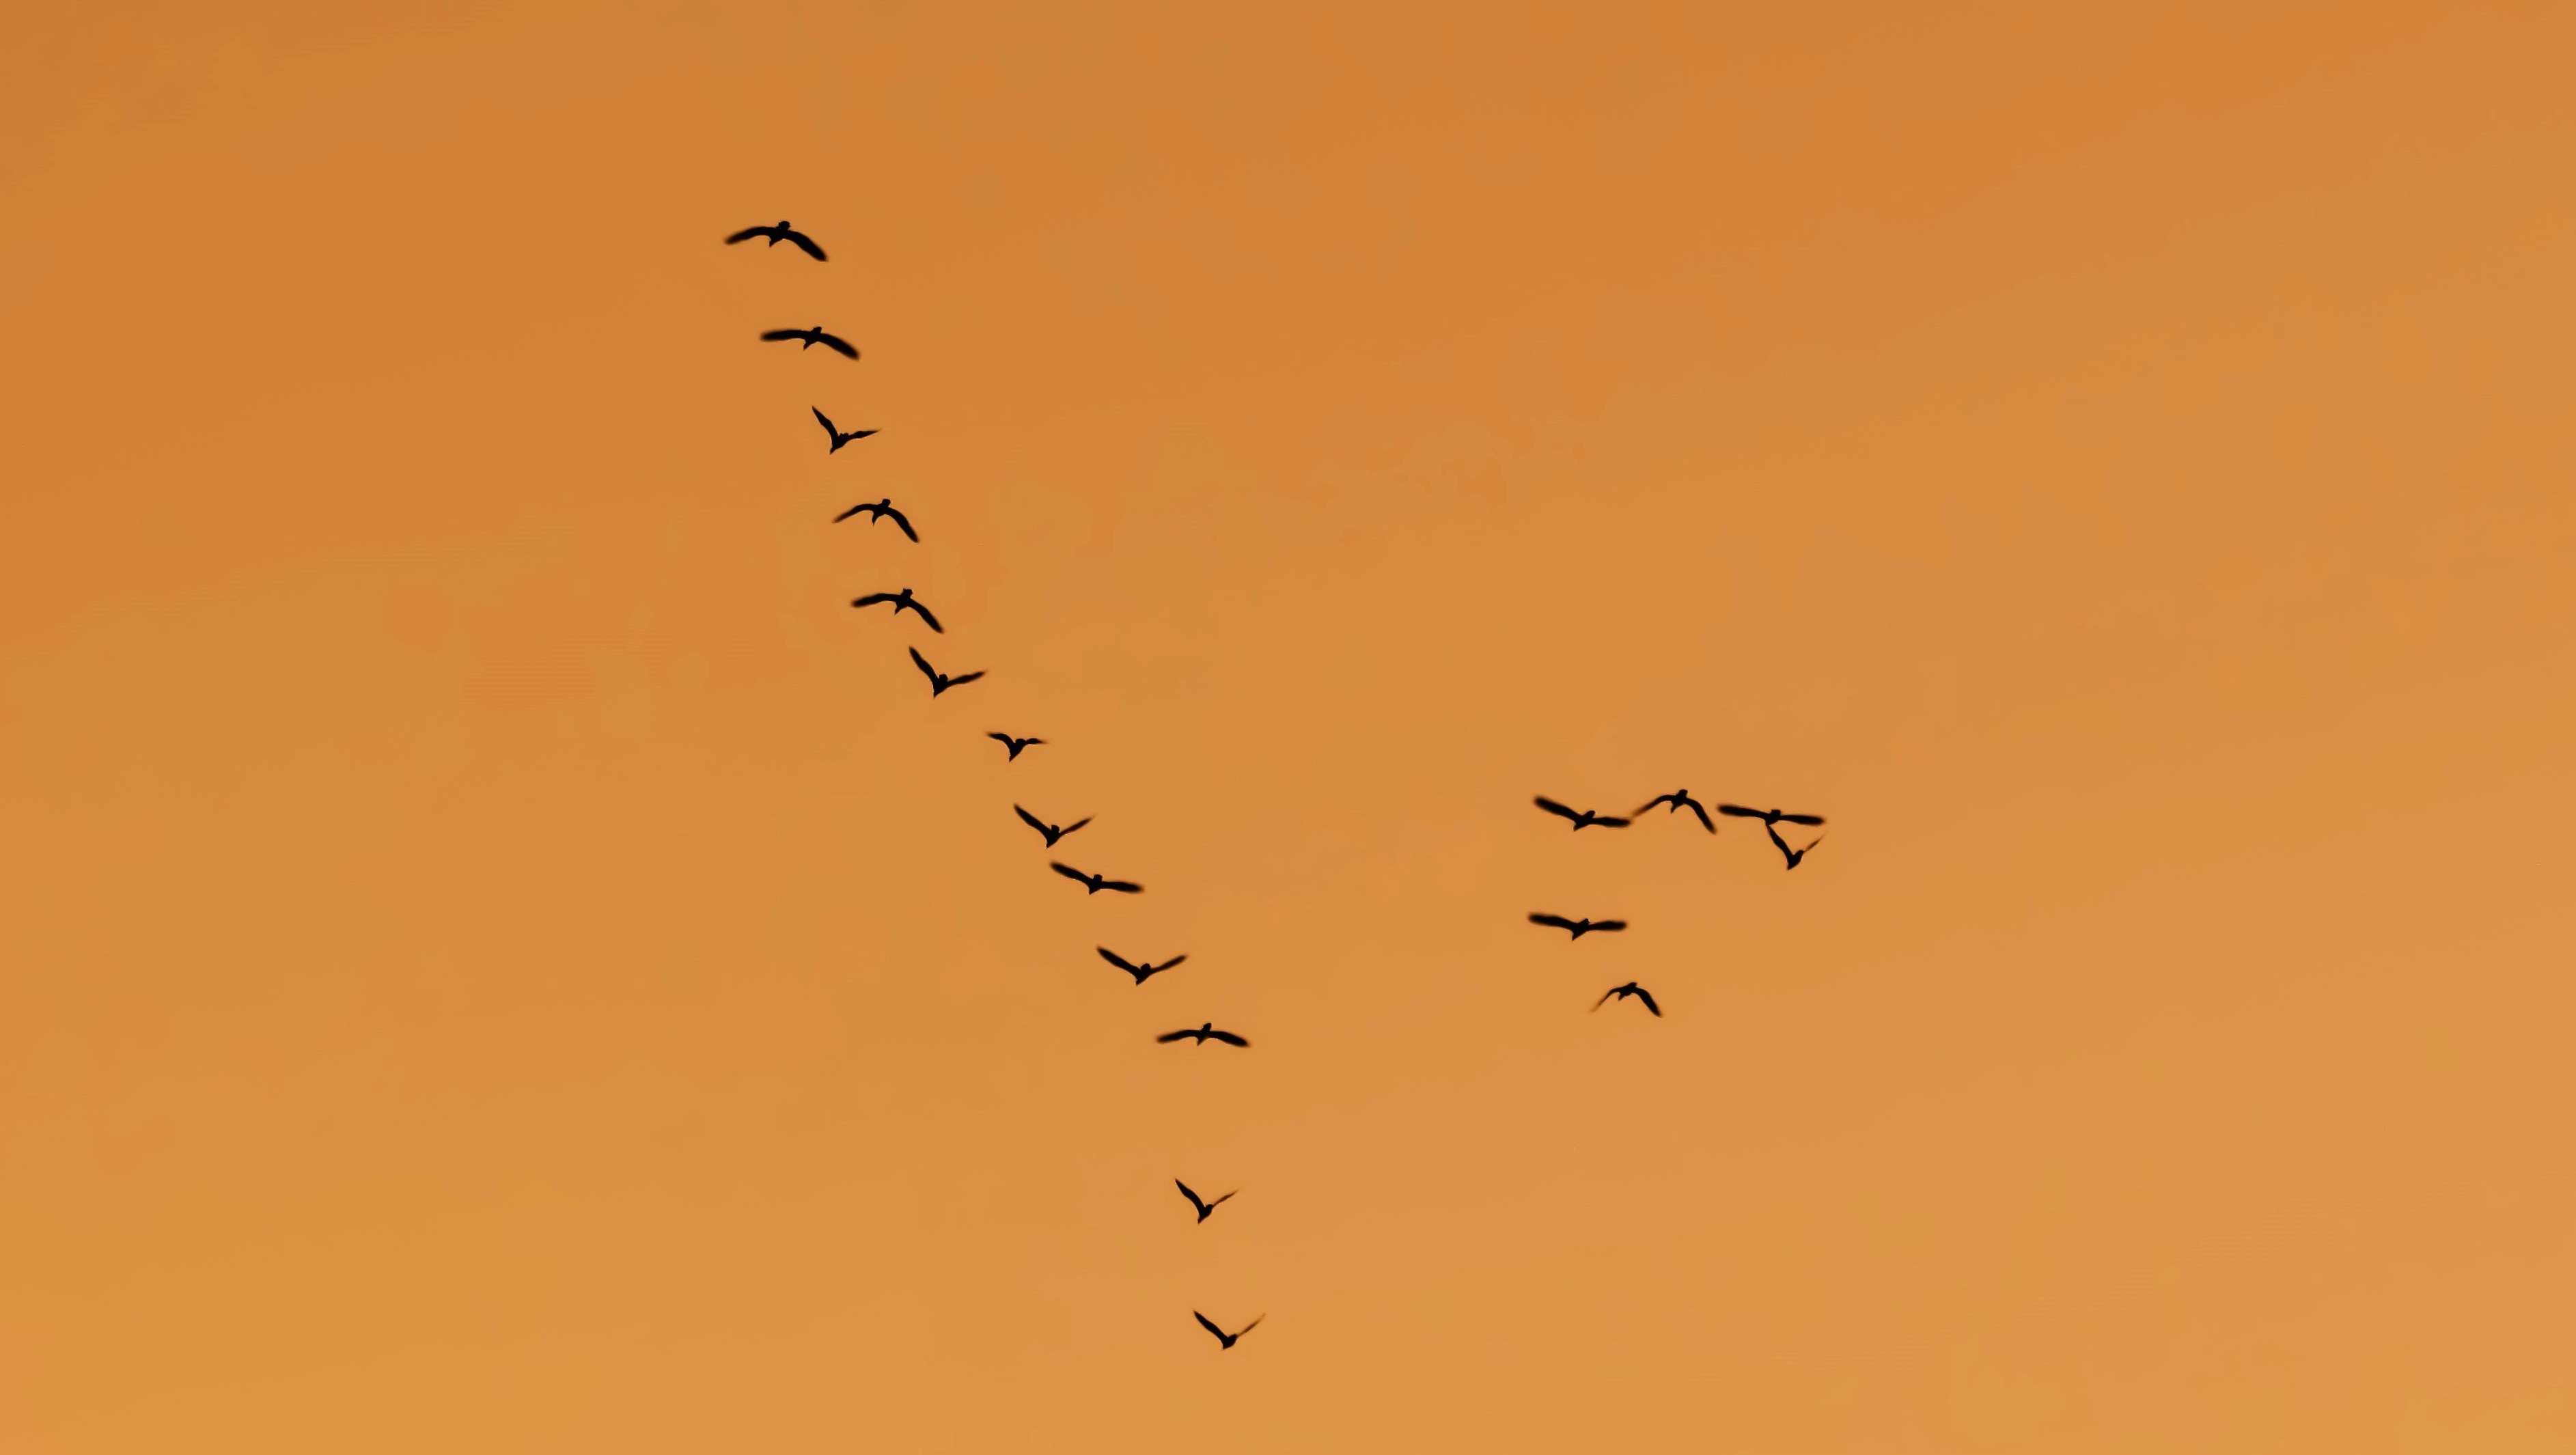
nature, bird, wing, sky, sunset, flock, wildlife, line, autumn, season, birds, migratory, bird migration, animal migration